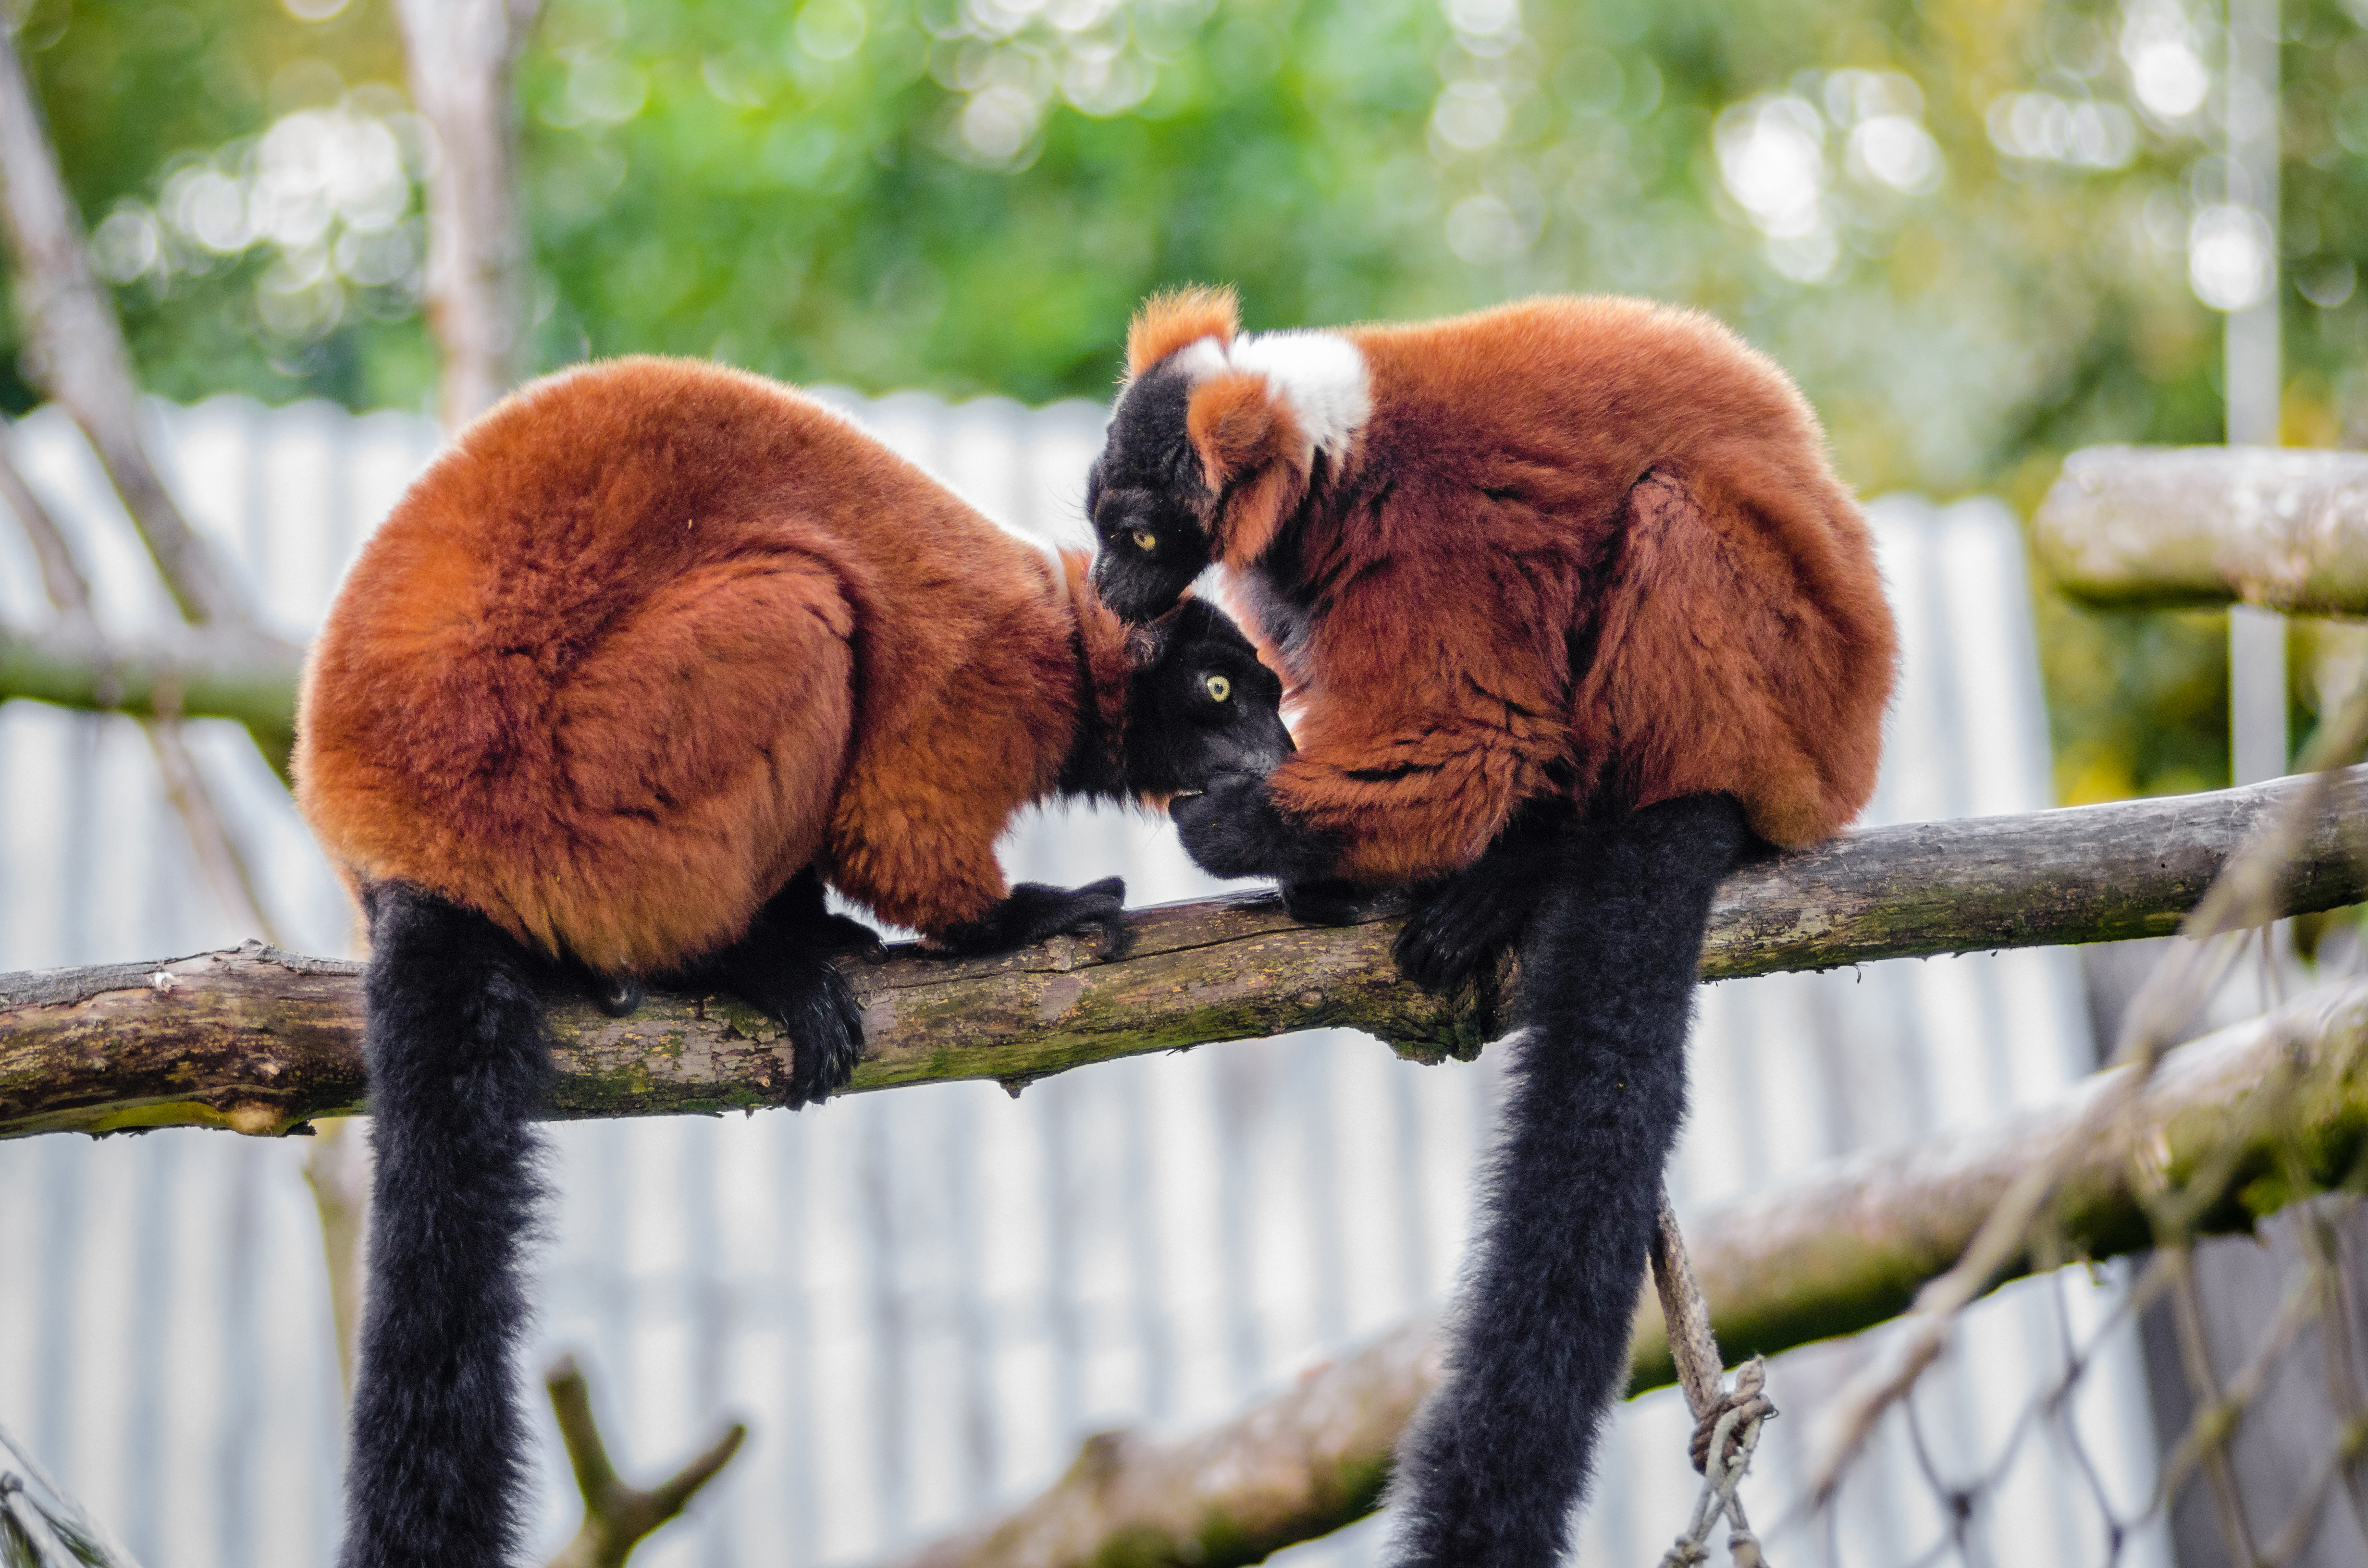
bokeh, feet, cute, wildlife, zoo, red, mammal, nikon, fauna, primate, red panda, eyes, hands, madagascar, zoom, germany, deutschland, f28, nikkor, augen, adorable, lemur, d7000, roter, niedlich, tierpark, 80200mm, ruffed, vari, lemuren, gelsenkirchen, erlebniswelt, fuse, h nde